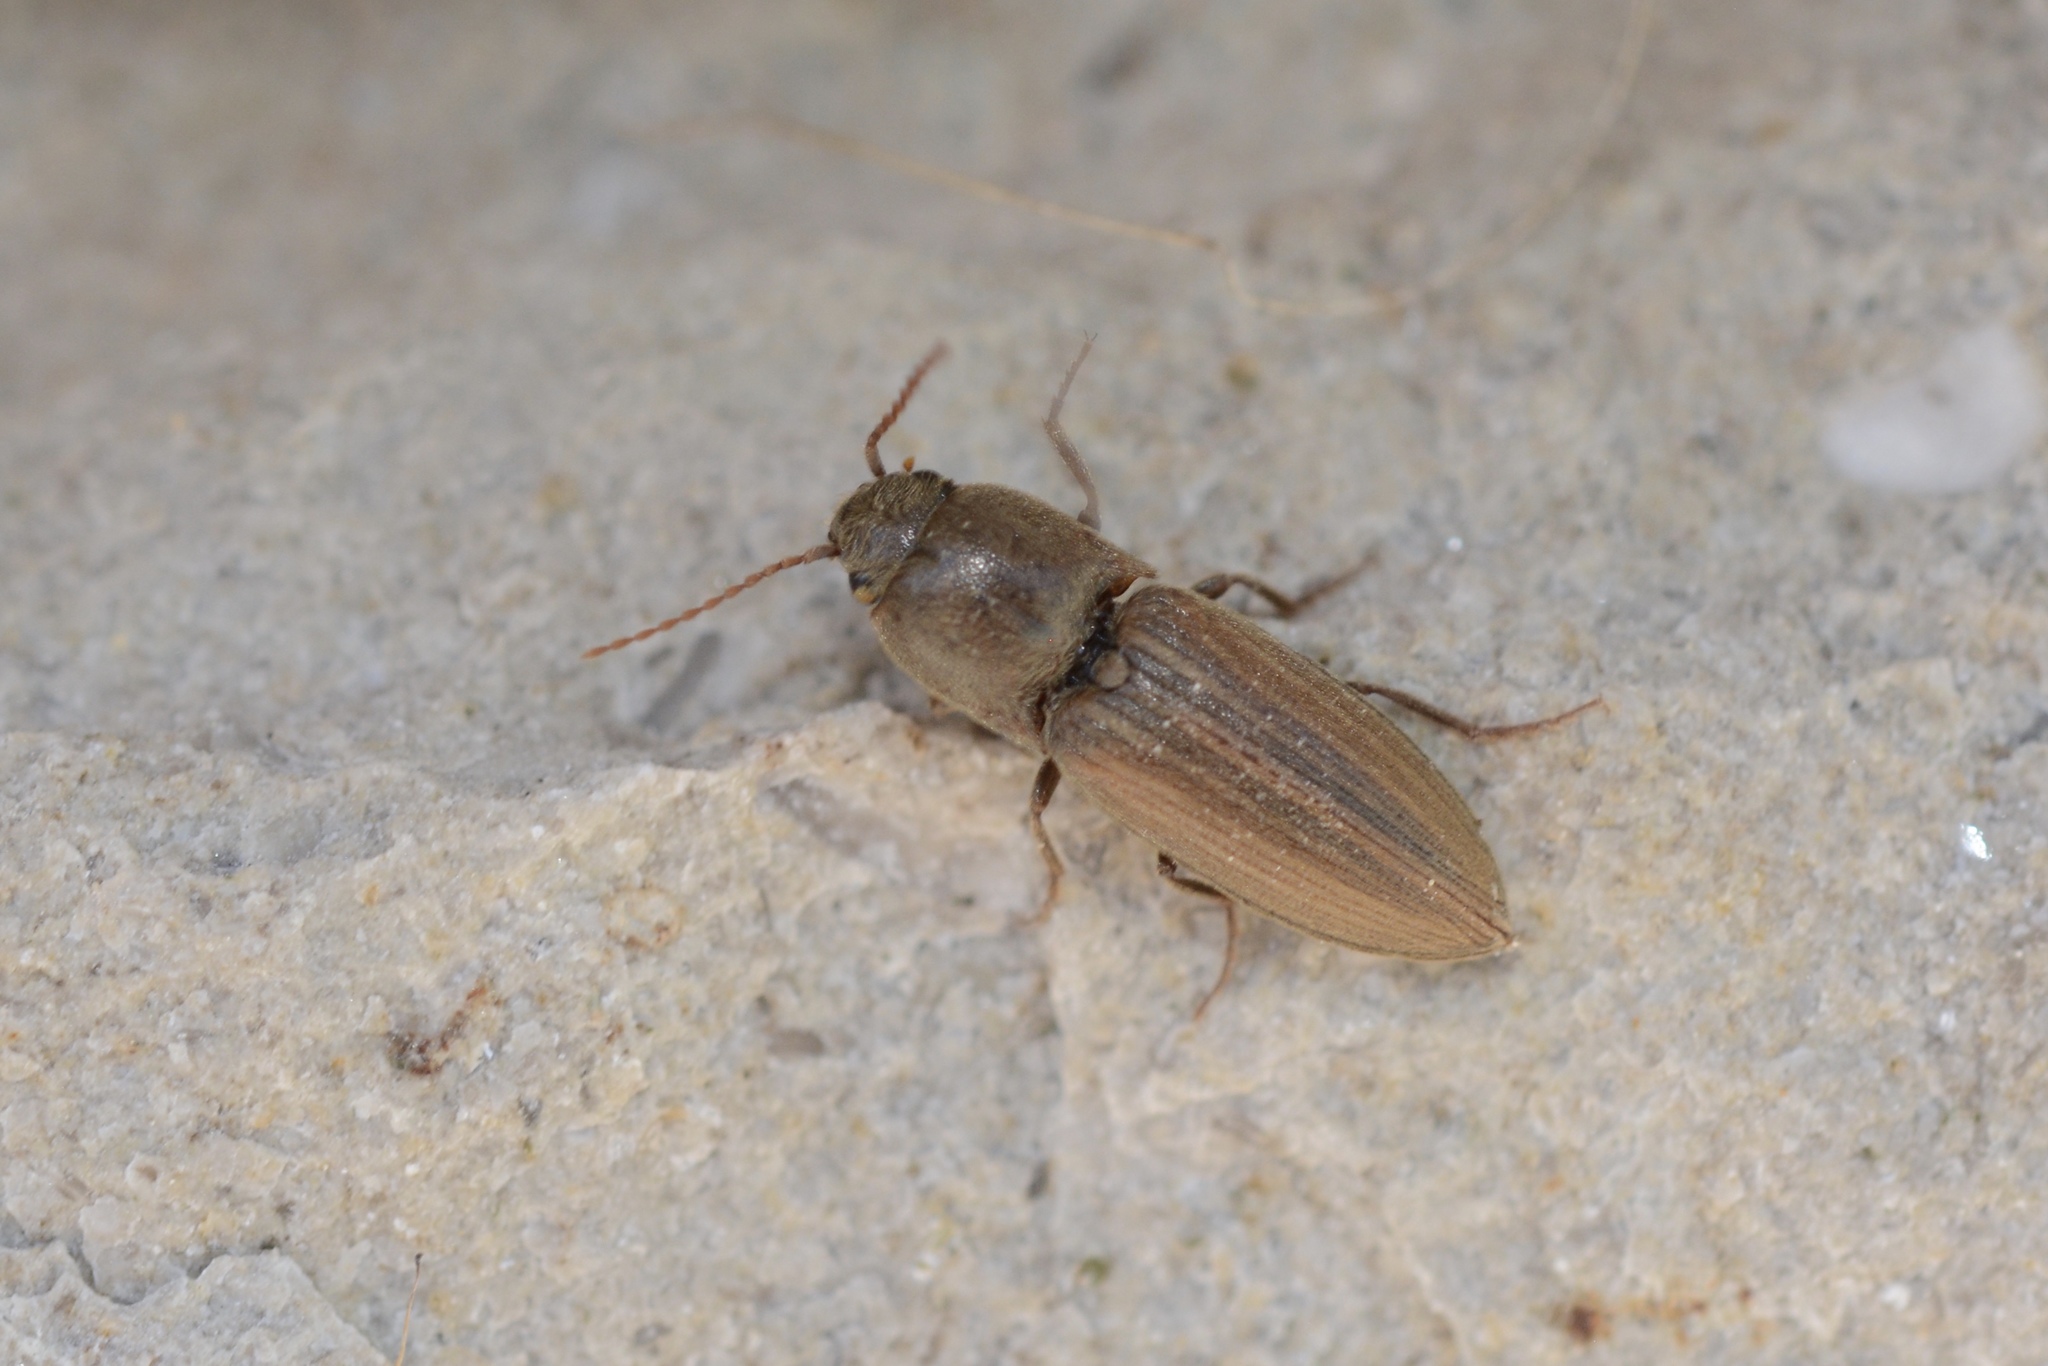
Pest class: clickbeetles_wireworms